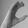
ASL letter: C